Master Mold

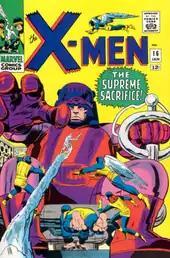
Cover to "X-Men" #16 (January 1966). Art by Jack Kirby.

Master Mold first appeared in "The X-Men" #15–16 (Dec. 1965–Jan. 1966), and was created by Stan Lee and Jack Kirby.